Bajreshwari Mata Temple, Kangra

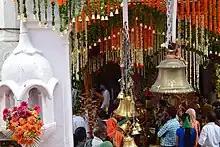
Vajreshwari Devi Shakta pitha Kangra

The temple complex has several smaller temples dedicated to other Hindu deities. There is also a temple of Bhairava here. The temple is particularly famous for its Navratri festival, which is celebrated twice a year.